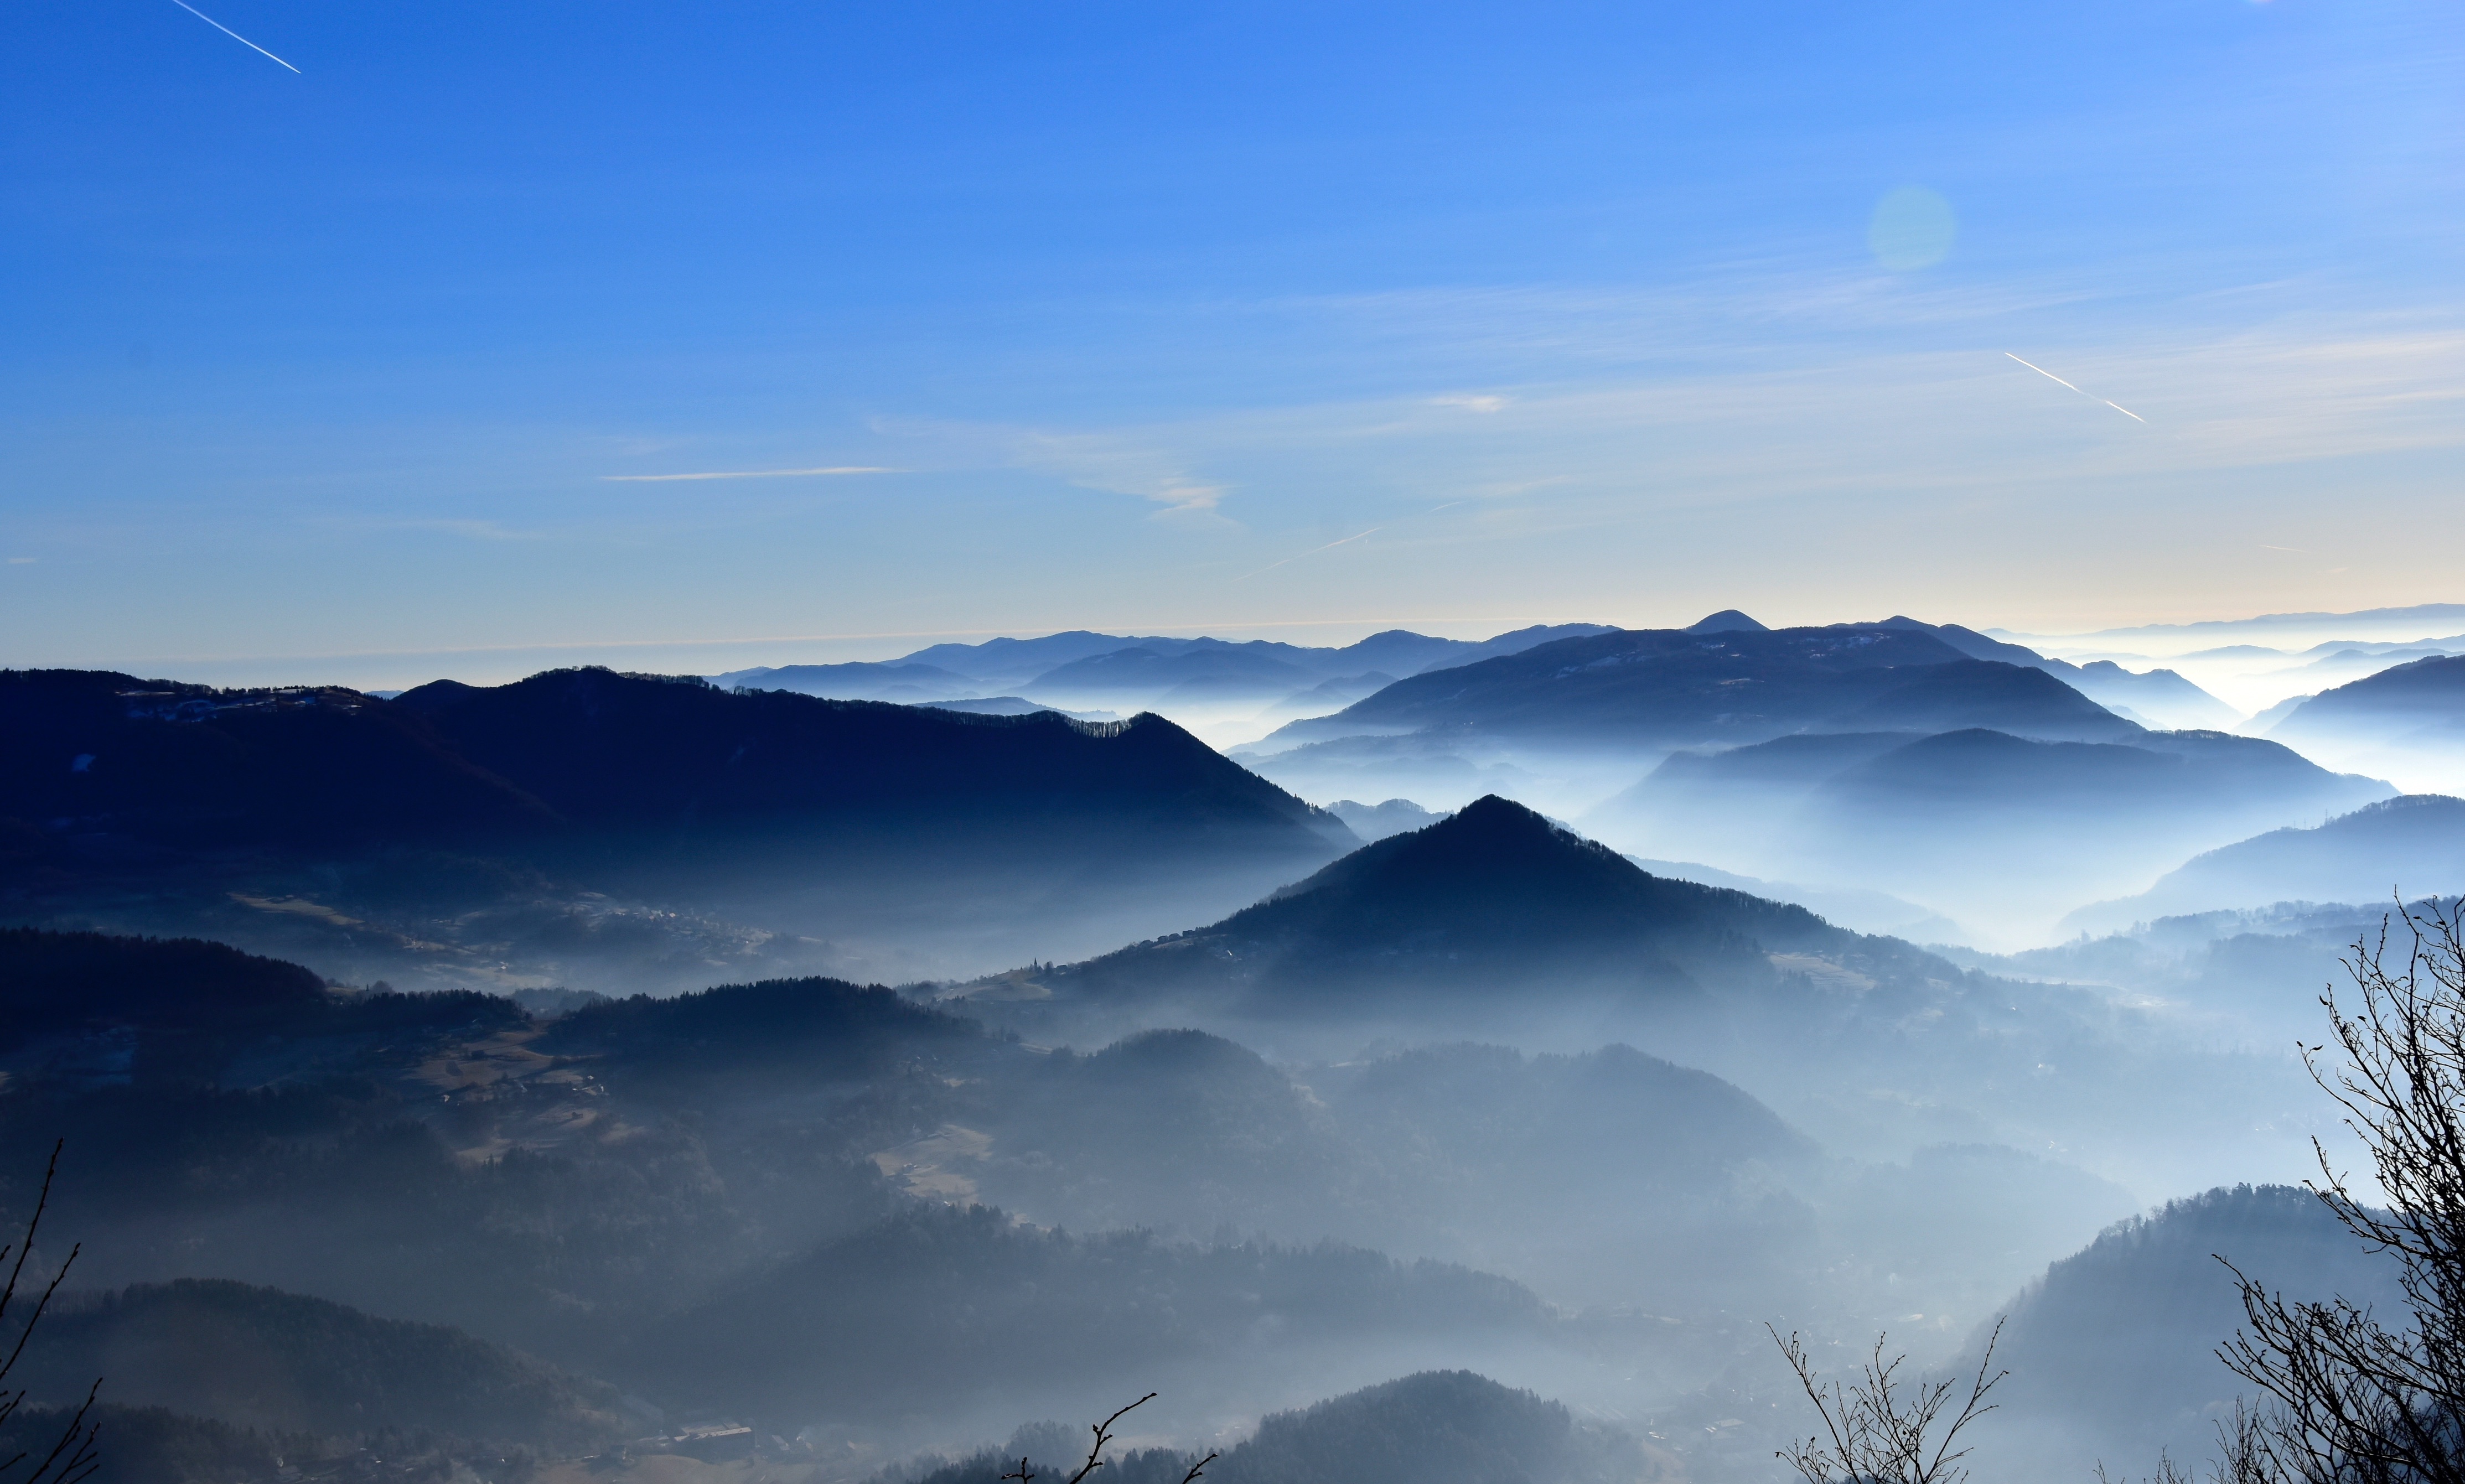
nature, horizon, mountain, snow, winter, cloud, sky, sunrise, sunlight, morning, dawn, atmosphere, mountain range, dusk, weather, ridge, summit, alps, plateau, landform, geographical feature, atmospheric phenomenon, mountainous landforms